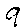
Label: 9